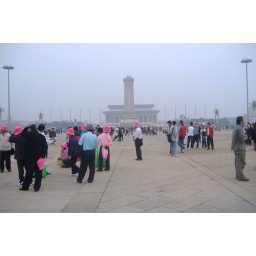
Elderly chaps in pink hats in Tiananmen Square, Bejiing